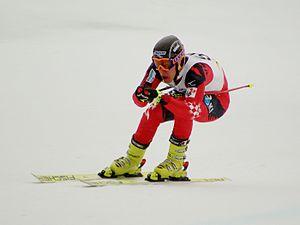
Spital am Semmering est une commune du Nord de la Styrie, dans le district de Bruck-Mürzzuschlag, qui compte environ 1 700 habitants.